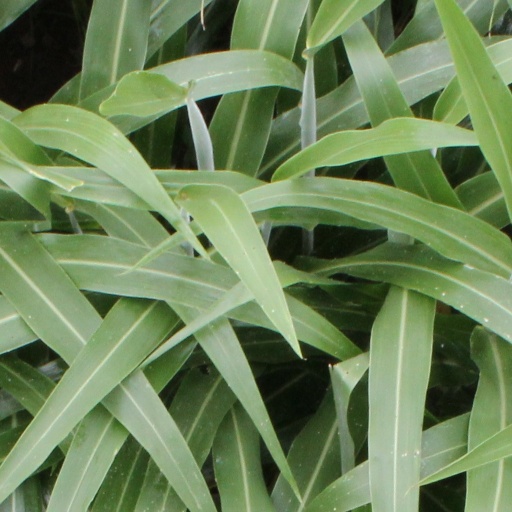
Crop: sorghum